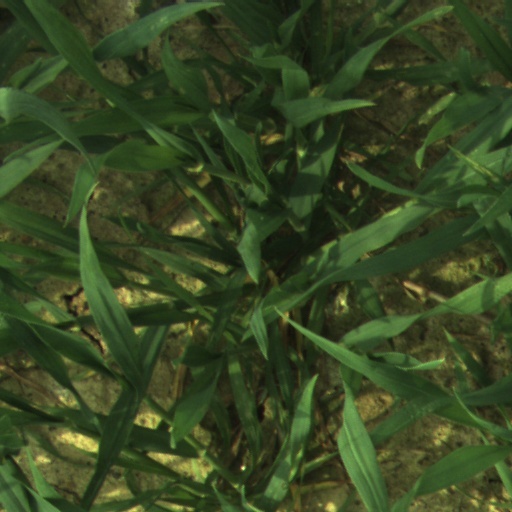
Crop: wheat